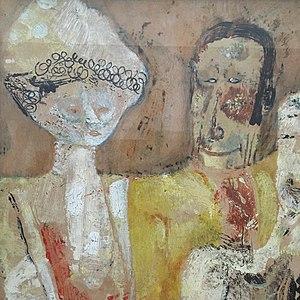
Wiki Loves Art - Gent - Museum voor Schone Kunsten -- détail de ""Drie personages"" de Frits Van den Berghe